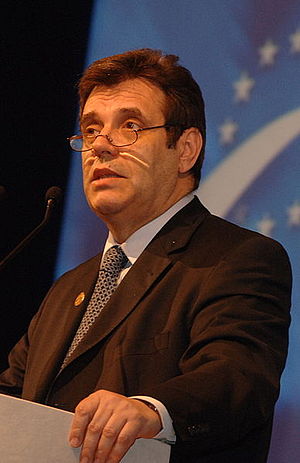
Vojislav Koštunica
Vojislav Koštunica er tidligere premierminister i Serbien. Han trådte tilbage 8. marts 2008. Han er desuden formand for det konservative Serbiens Demokratiske Parti.